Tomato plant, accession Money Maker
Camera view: bottom (45 deg); turntable rotation: 30 degrees
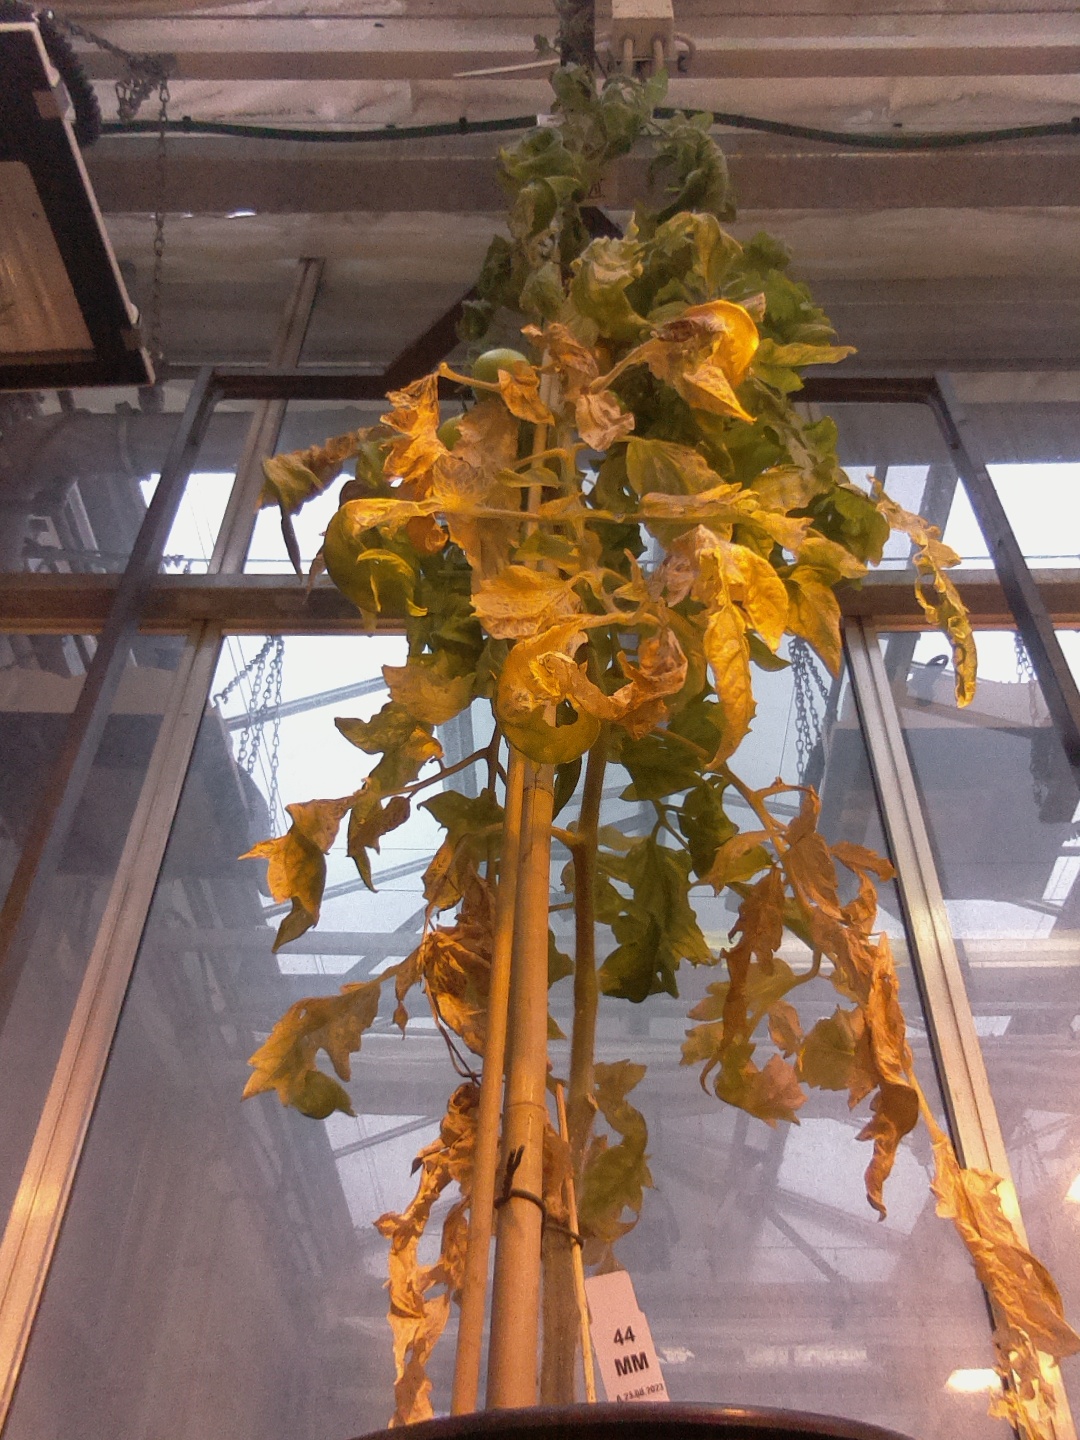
BBCH growth stage 81: 10%-20% of fruits show typical fully ripe color